Fui Sha Wai (Yuen Long District)

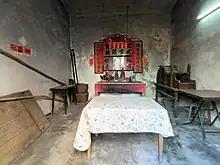
Interior of the village shrine of Fui Sha Wai.

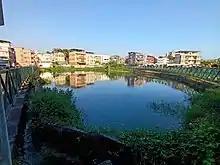
Pond of Fui Sha Wai.

Fui Sha Wai is a recognized village under the New Territories Small House Policy. It is one of the 37 villages represented within the Ping Shan Rural Committee.